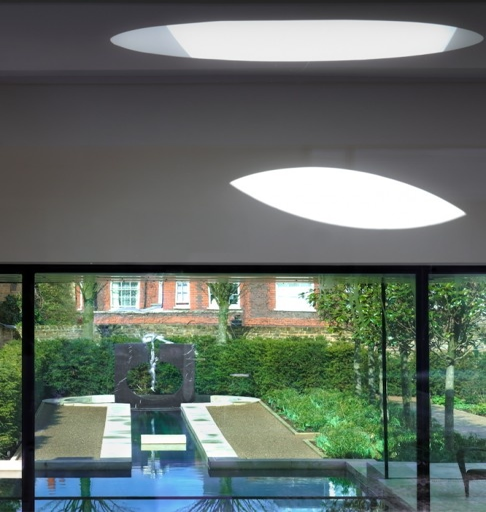
sliding glass door and skylight in the family room